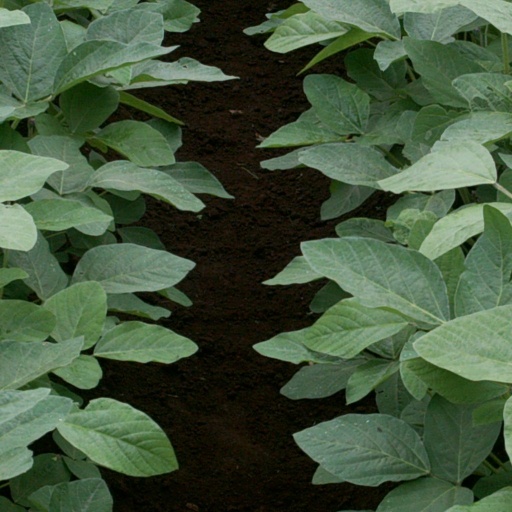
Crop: soybean